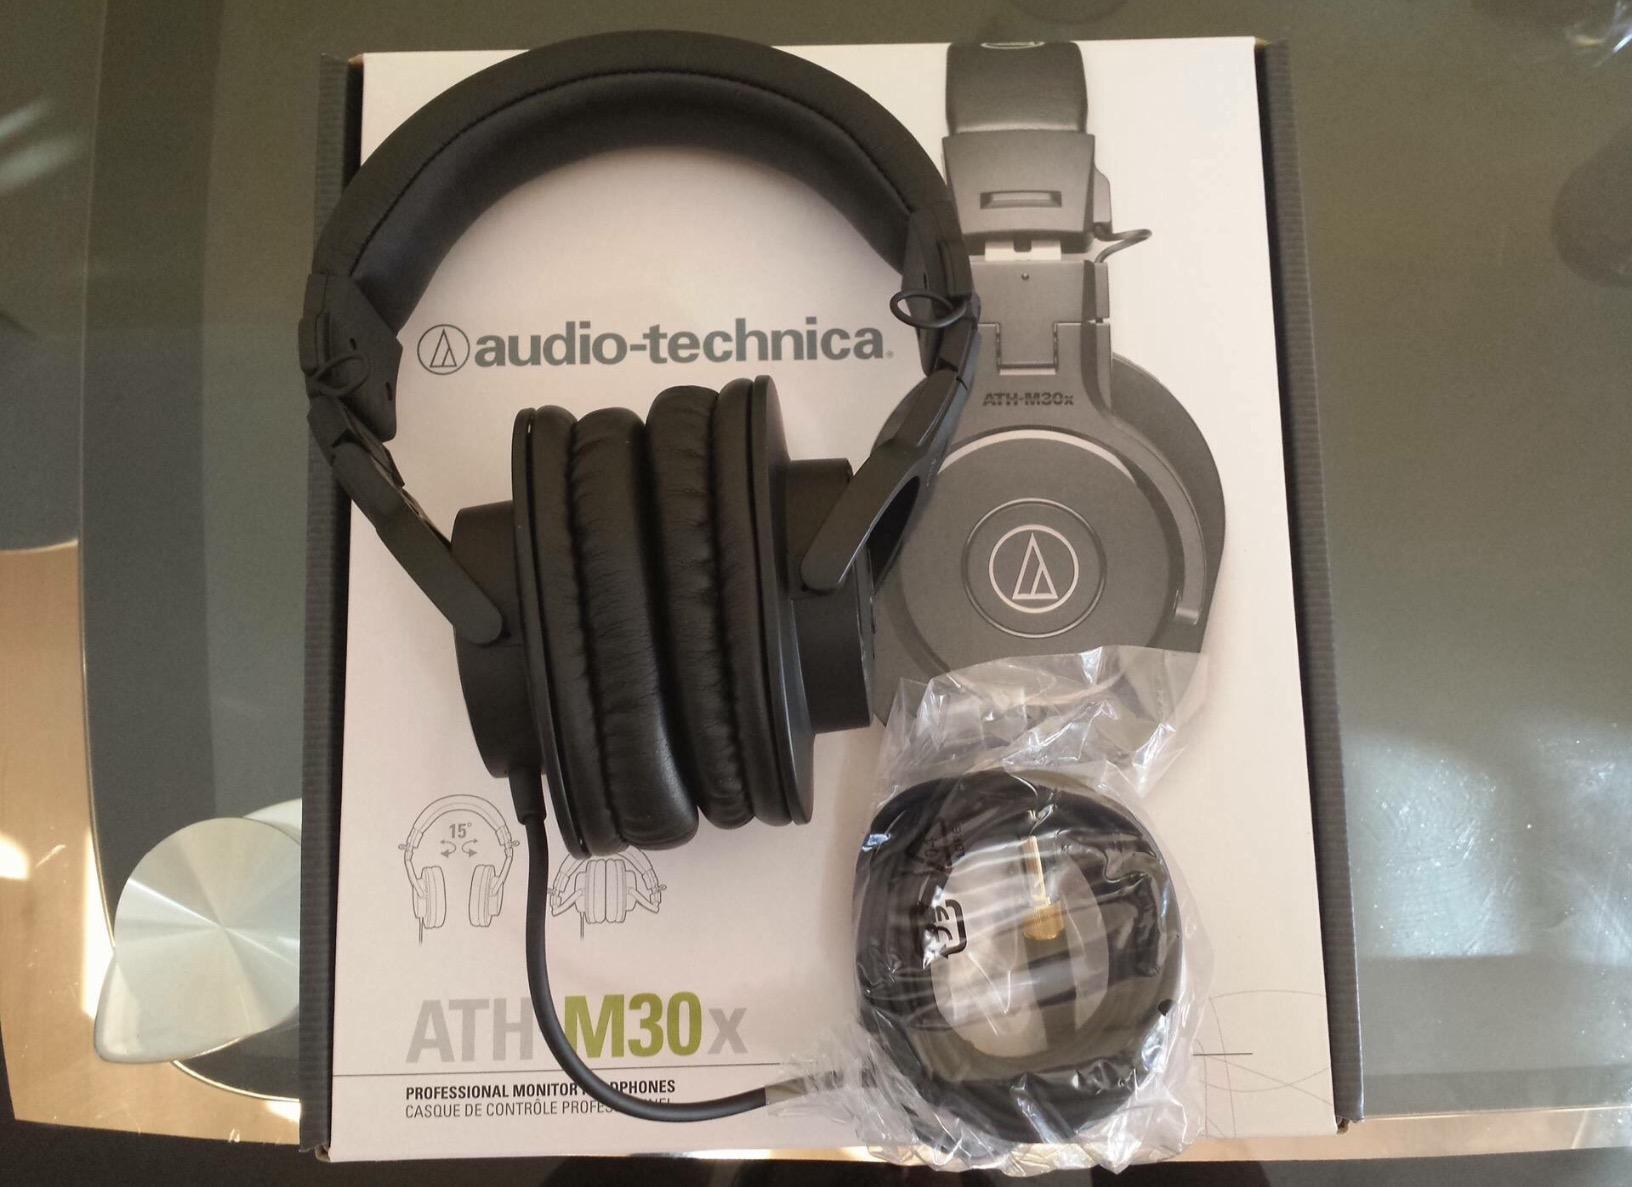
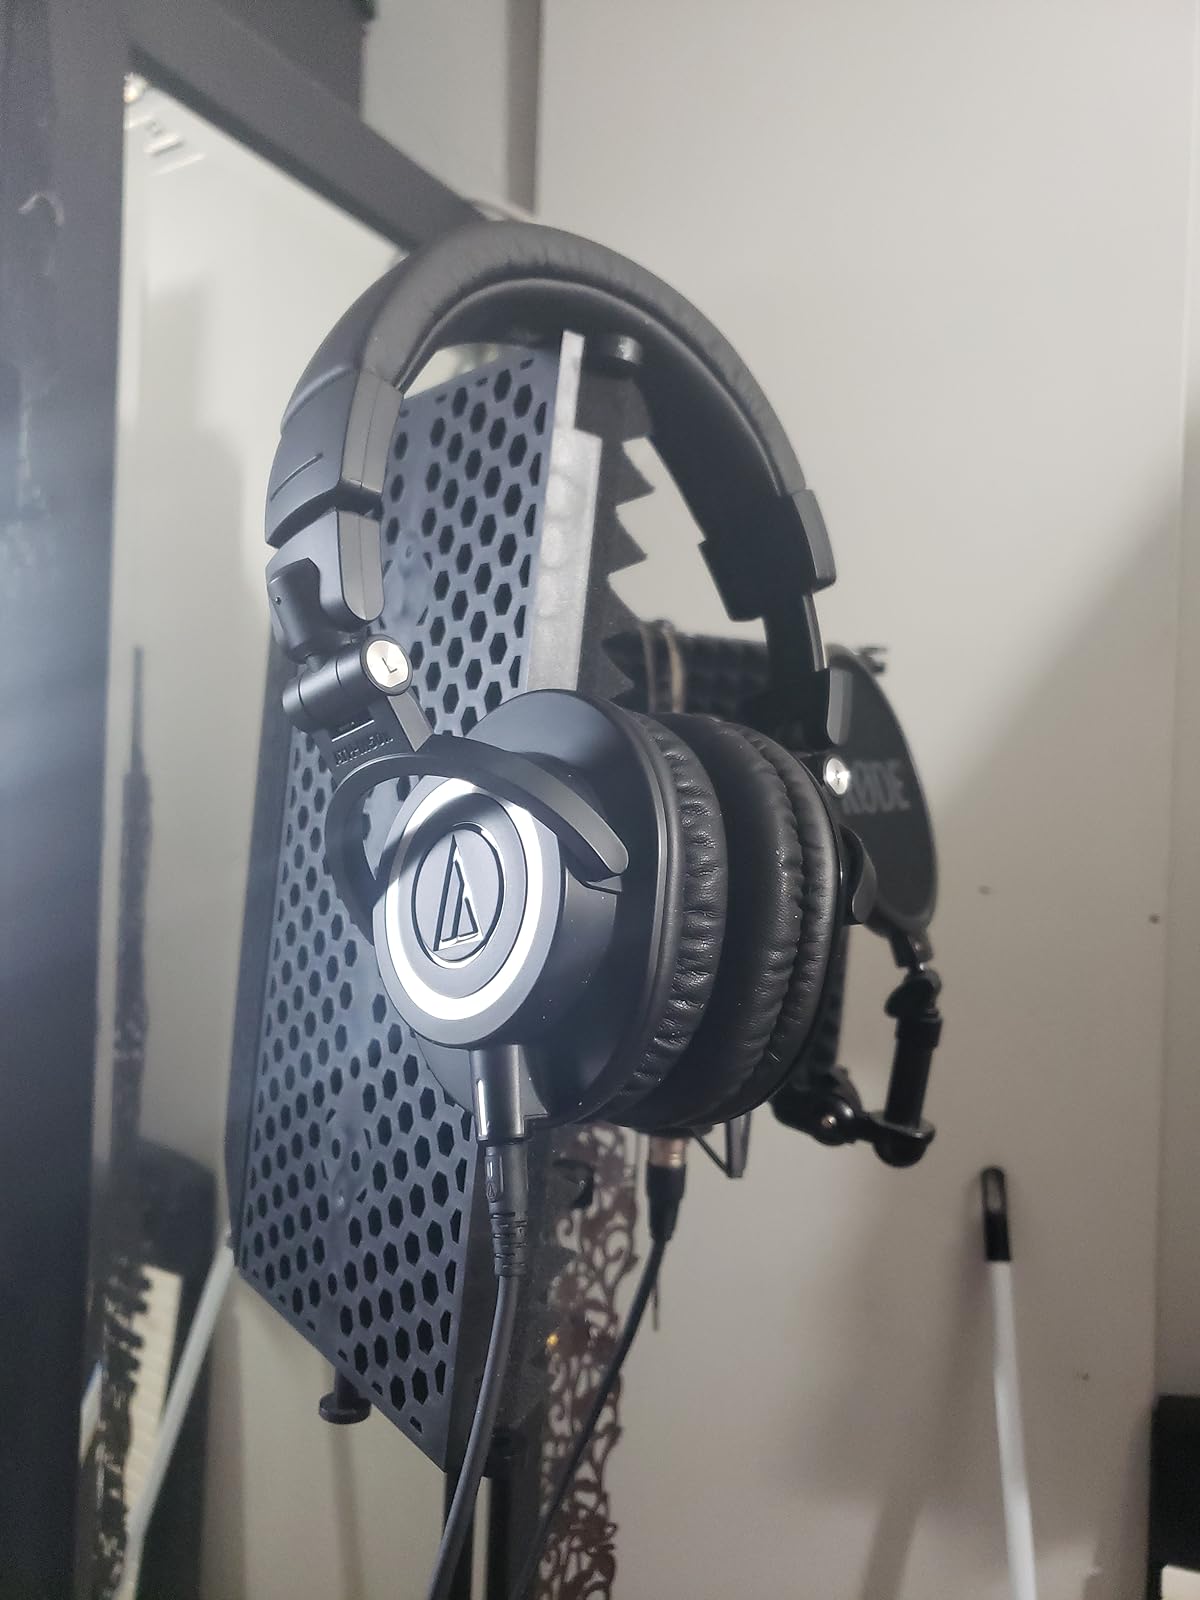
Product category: headphones
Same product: no